The Great War: Breakthroughs

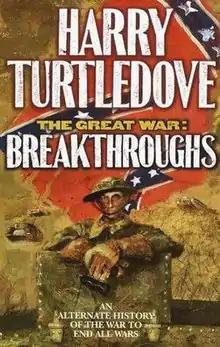
First edition

The Great War: Breakthroughs is the third and final installment of the Great War trilogy in the Southern Victory series of alternate history novels by Harry Turtledove. It takes the Southern Victory Series to 1917.